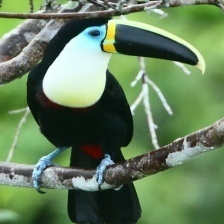
Species: TOUCHAN
Scientific name: RAMPHASTIDAE
ImageNet parent category: toucan